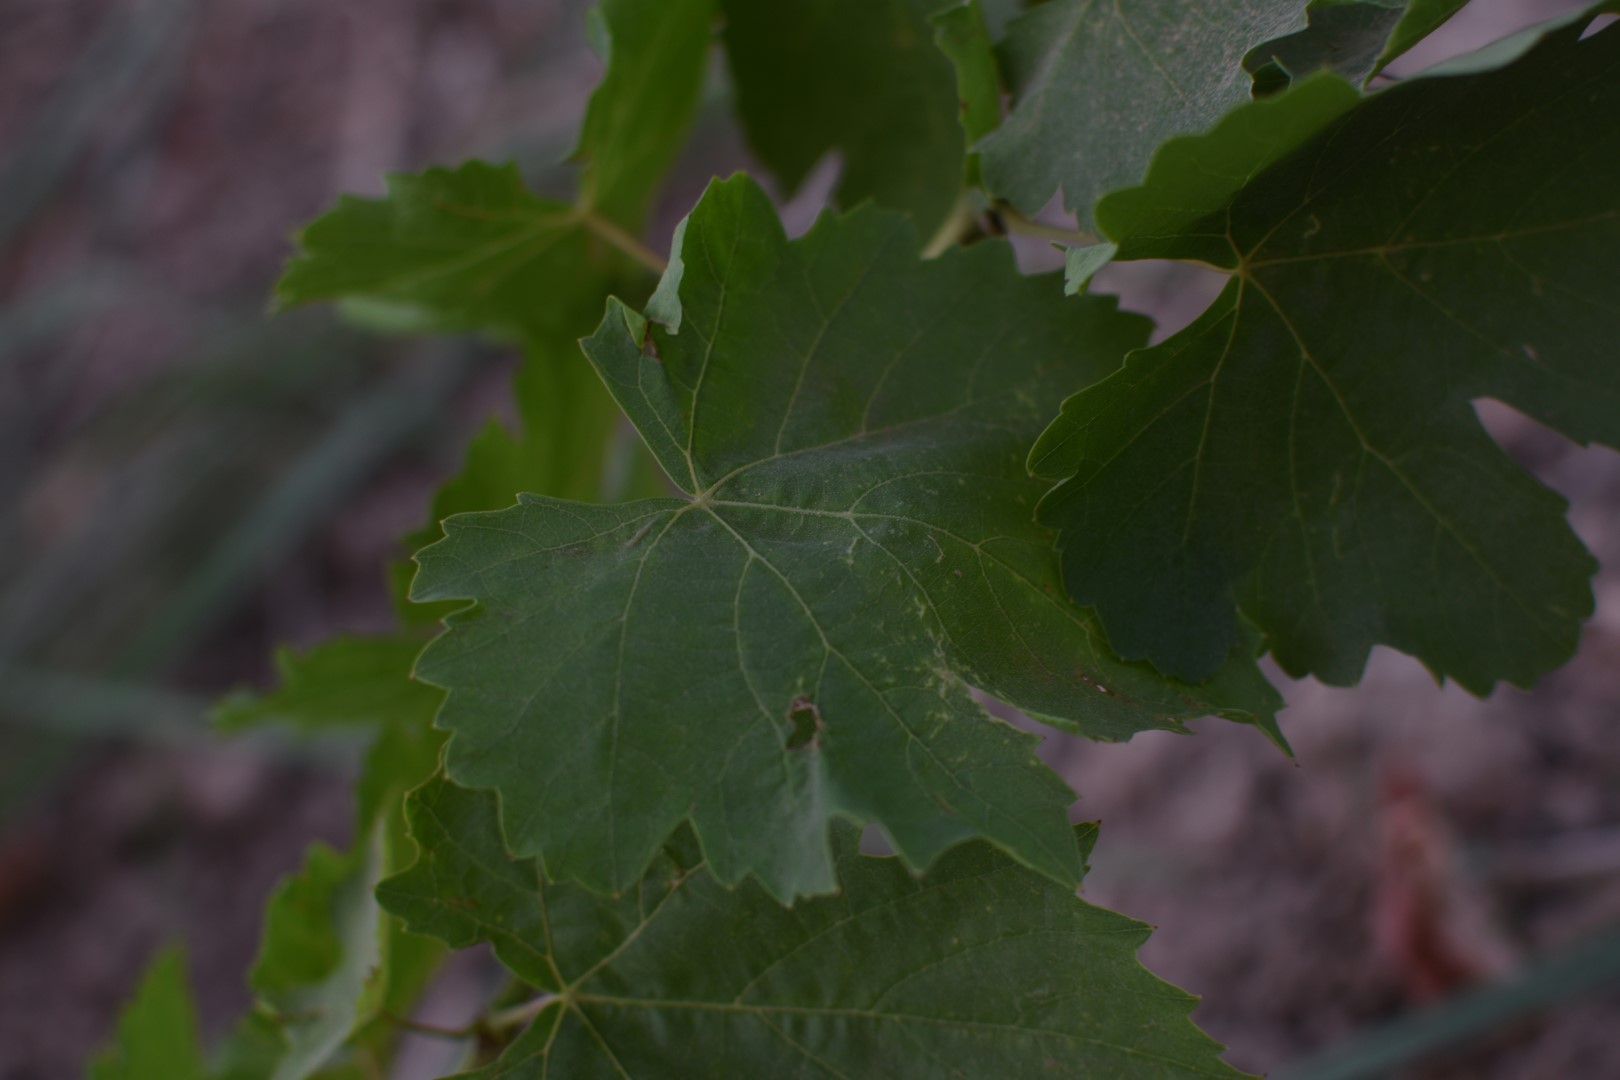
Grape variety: Thompson Seedless